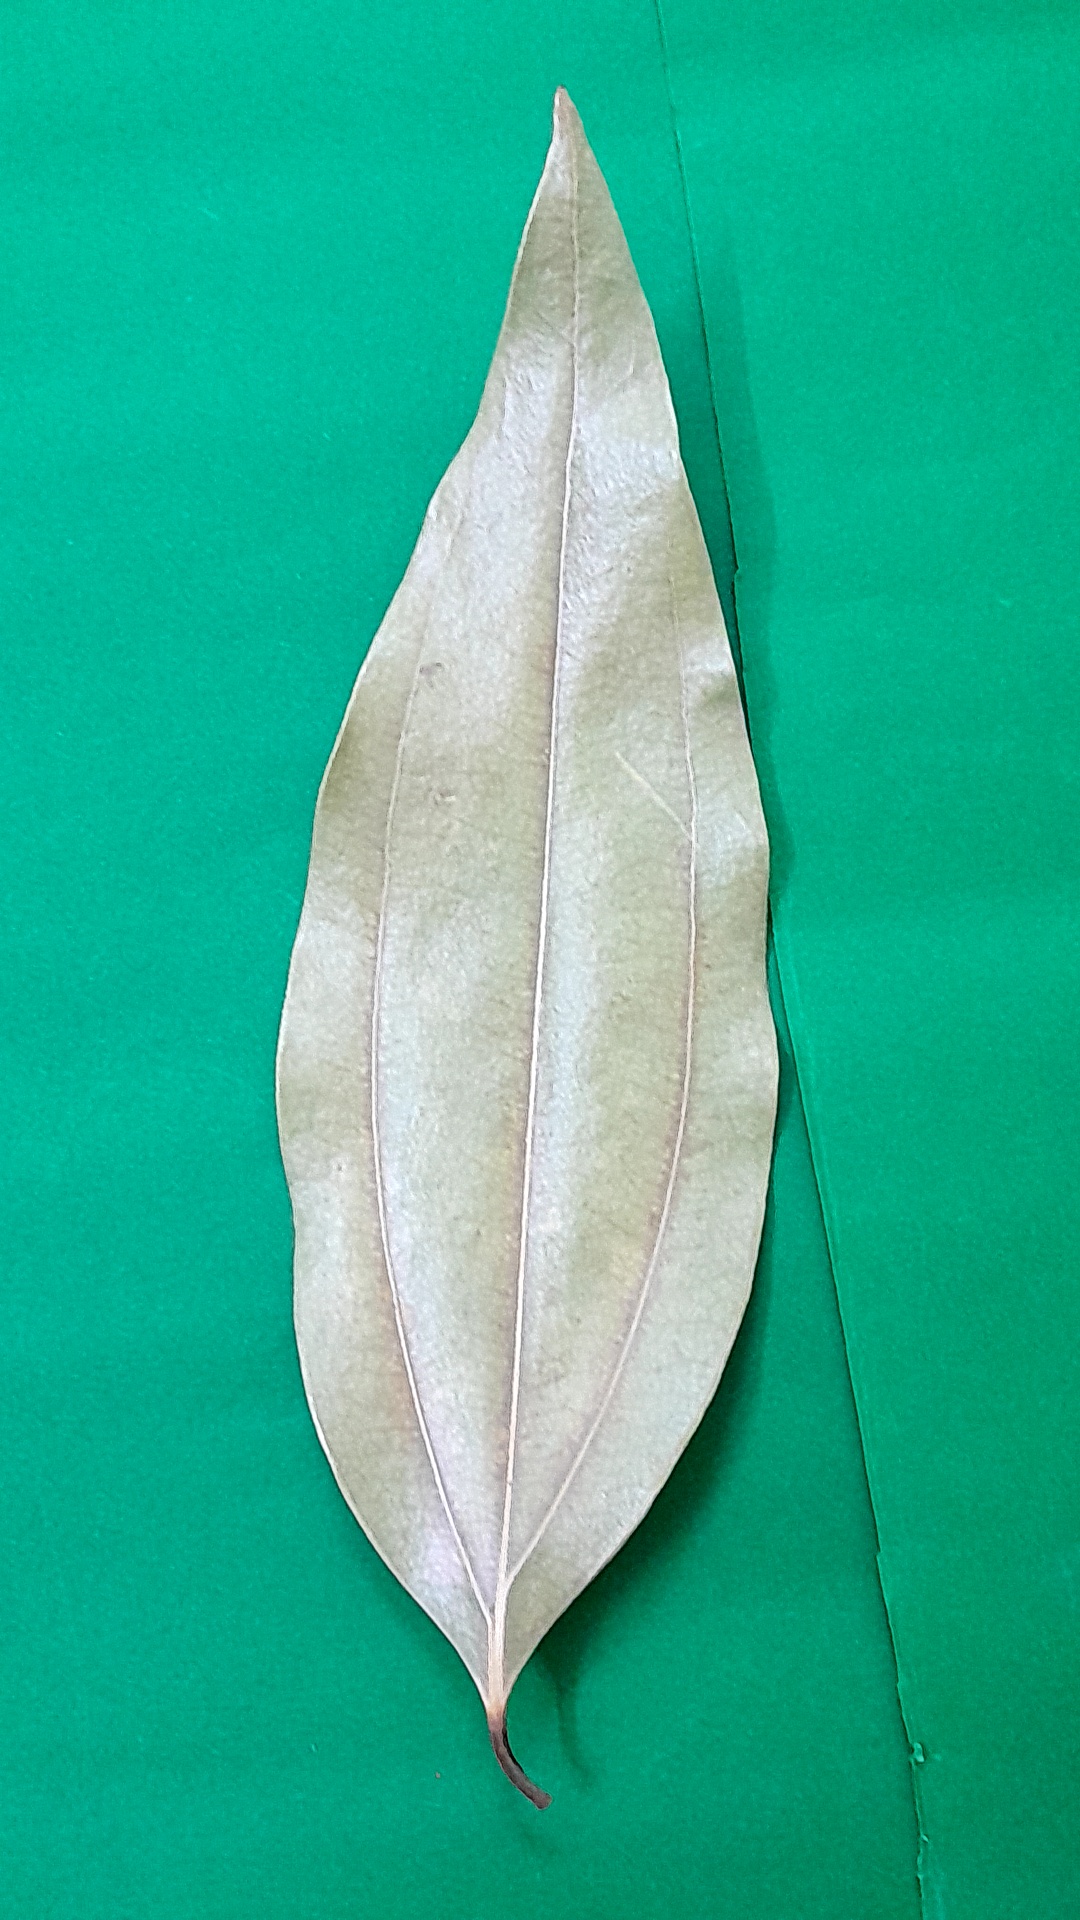
Label: Dry Leaf